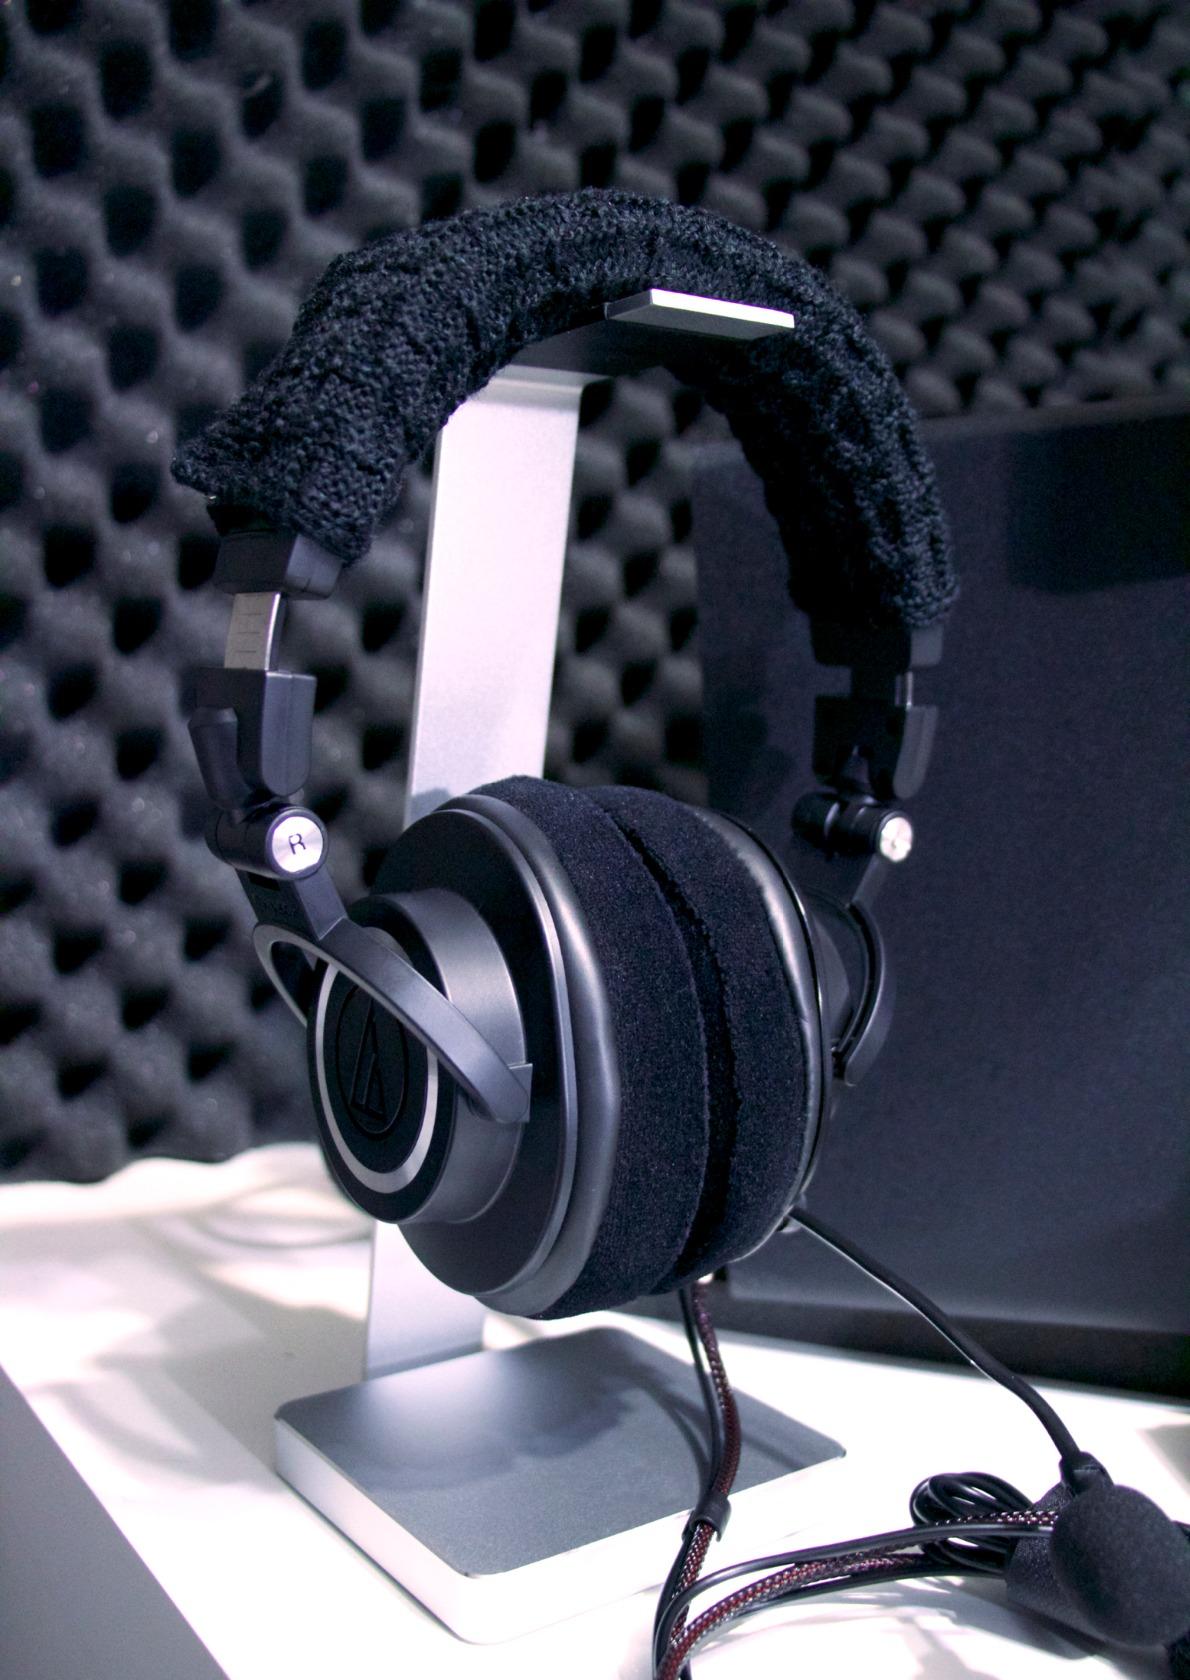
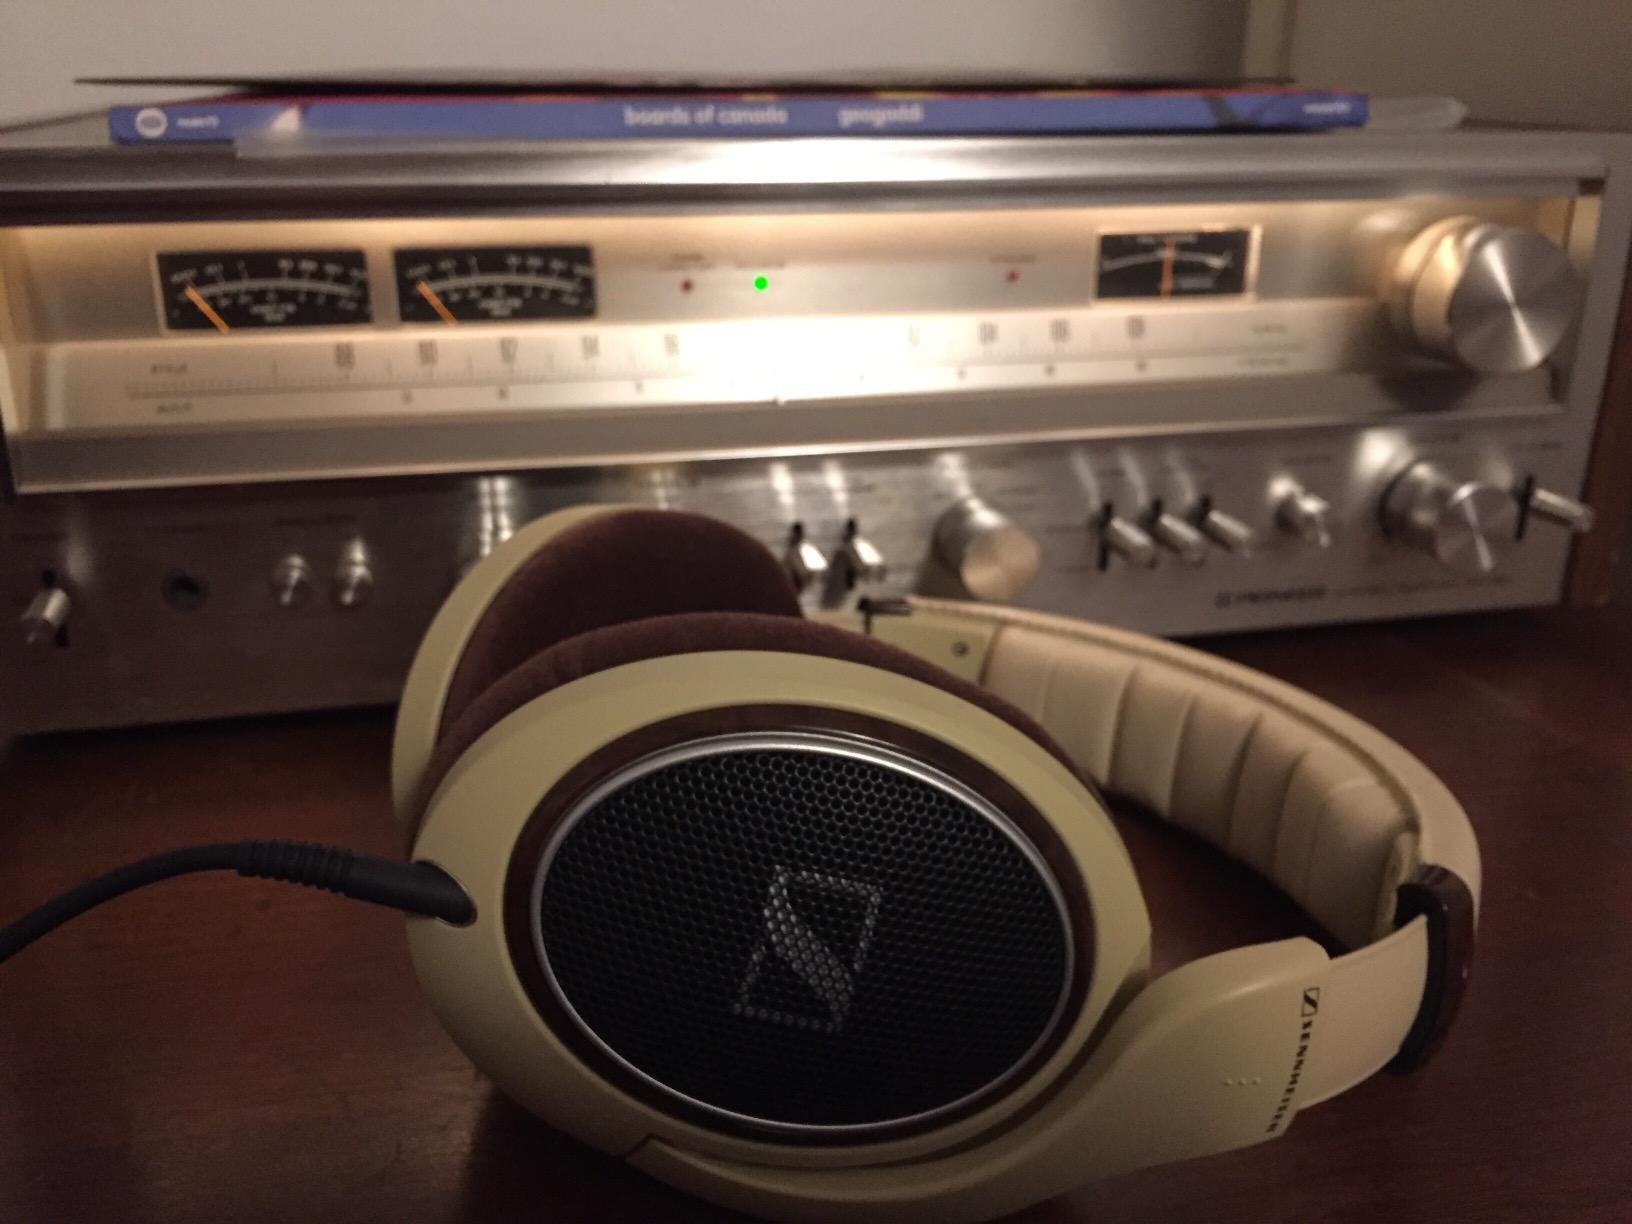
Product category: headphones
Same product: no